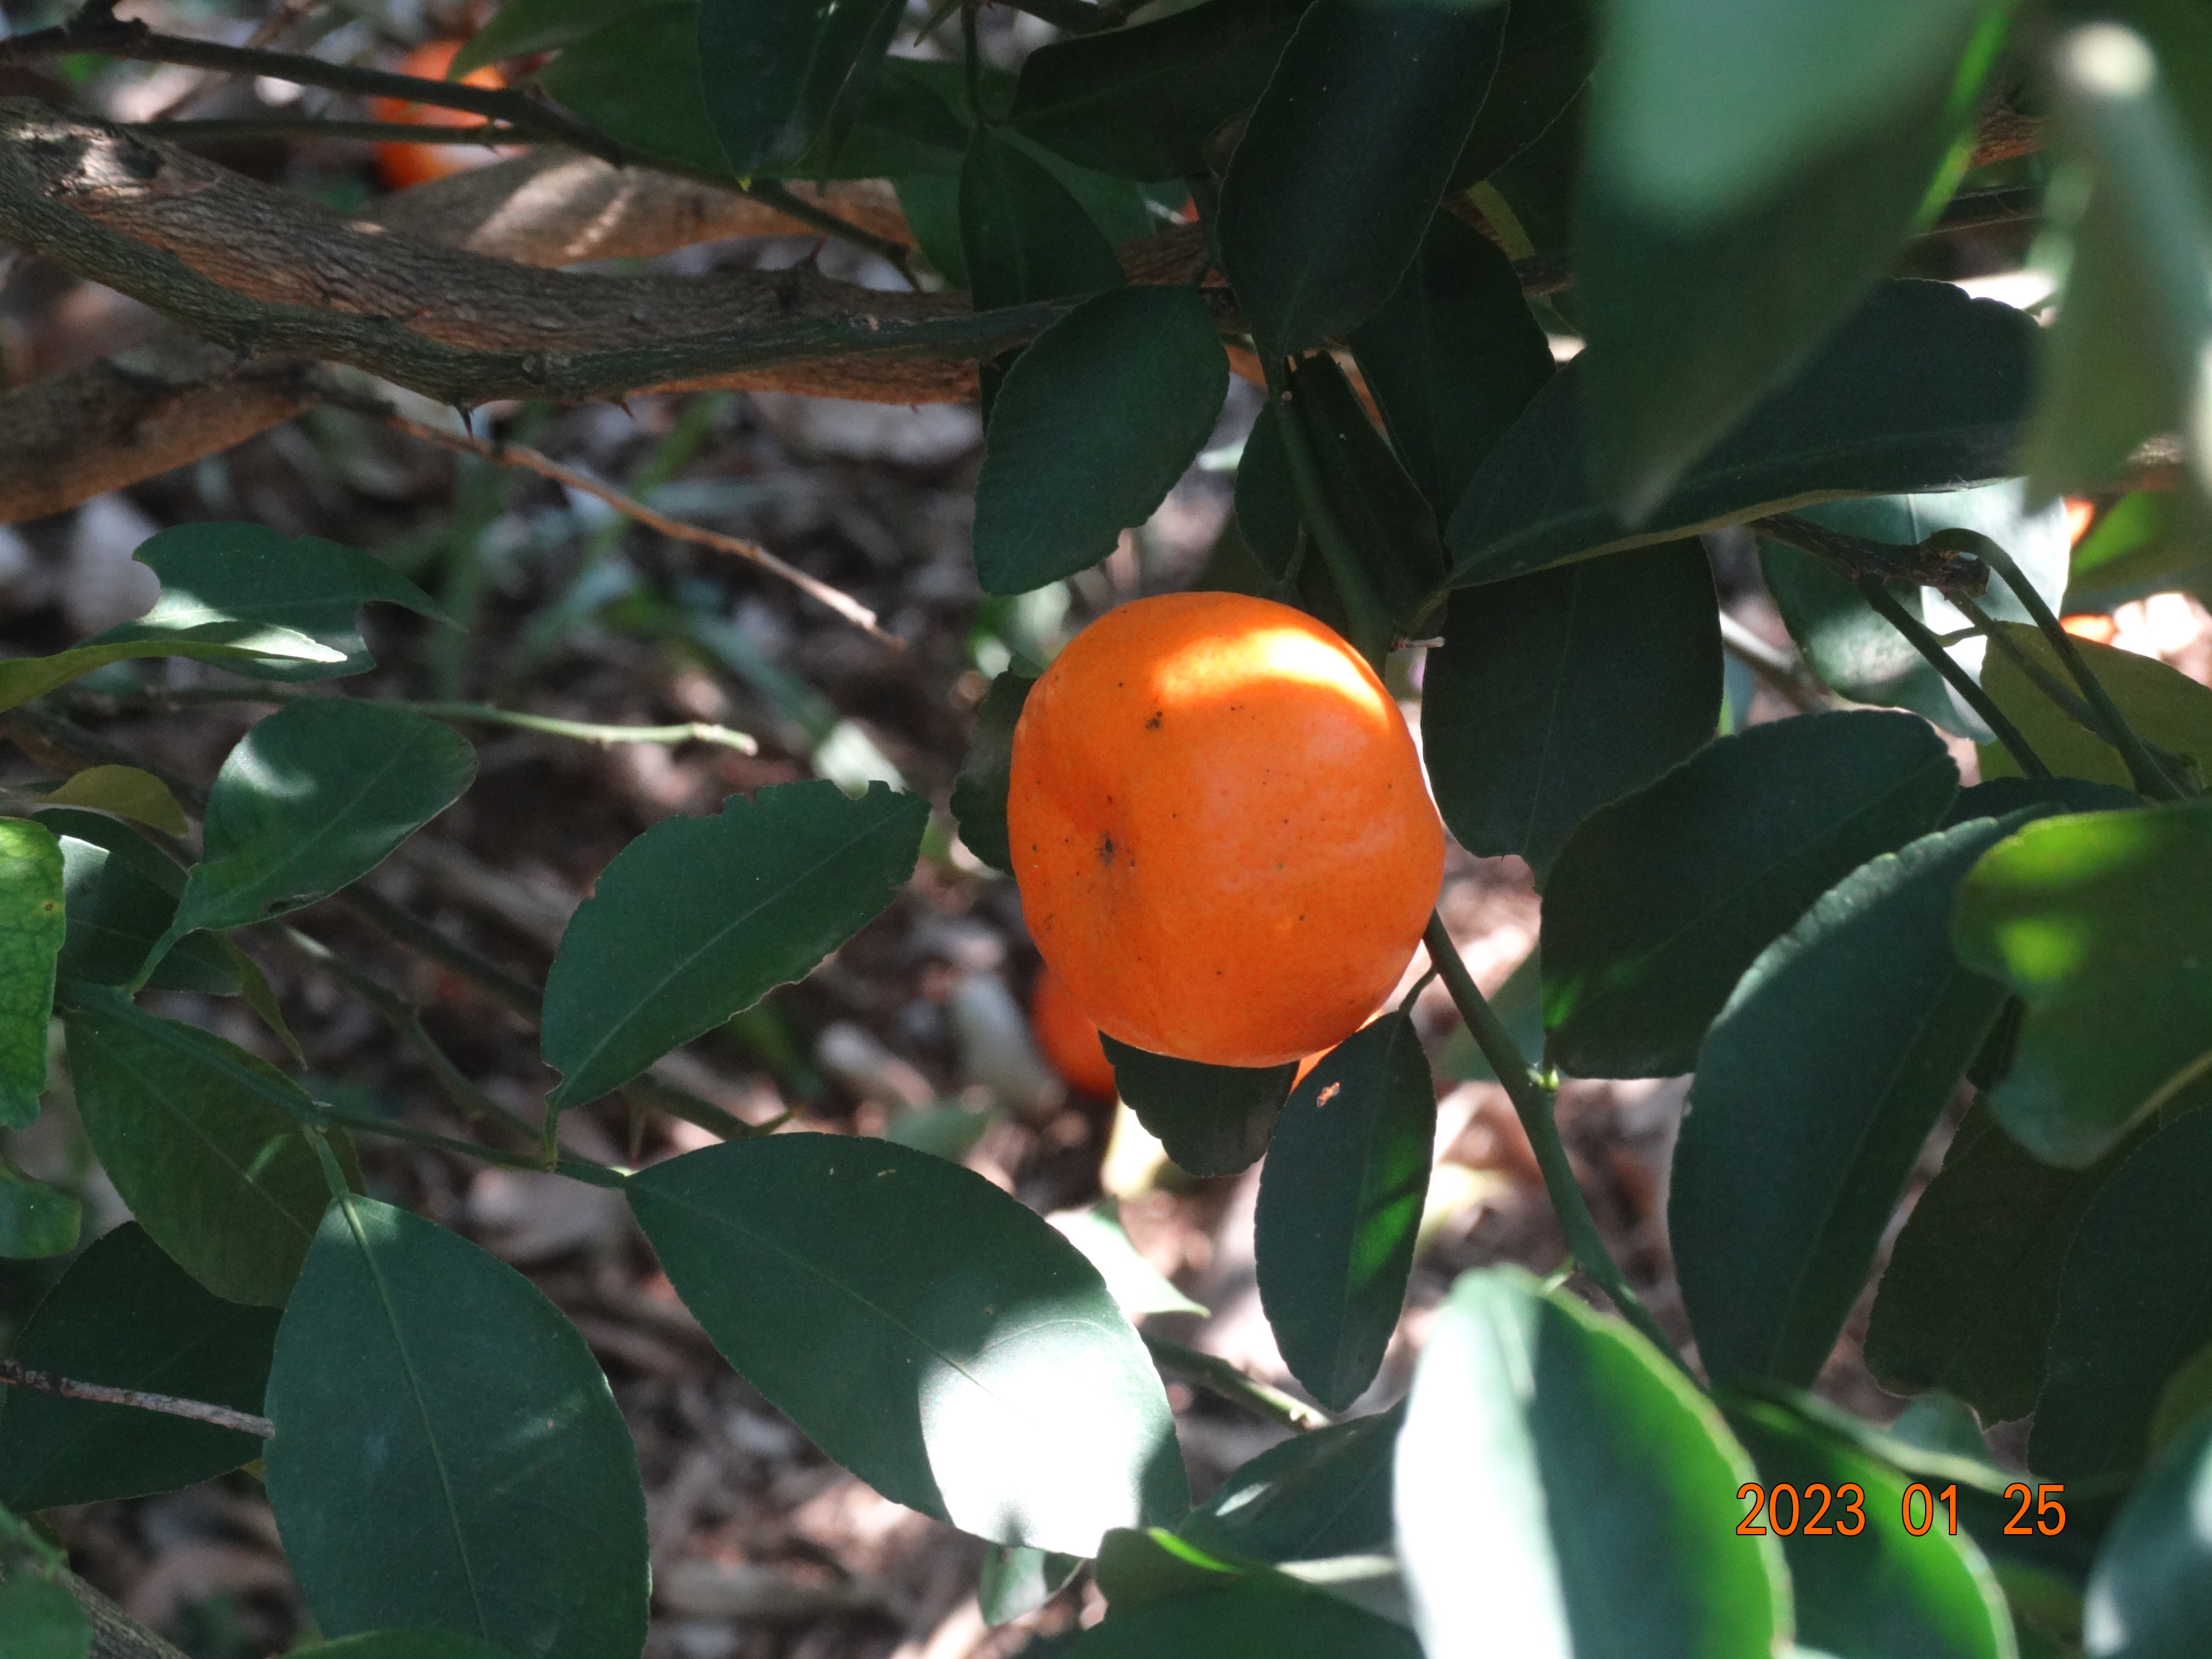
Citrus fruit variety: ponkan